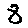
Label: 8